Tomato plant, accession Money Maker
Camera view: tilt-top (135 deg); turntable rotation: 150 degrees
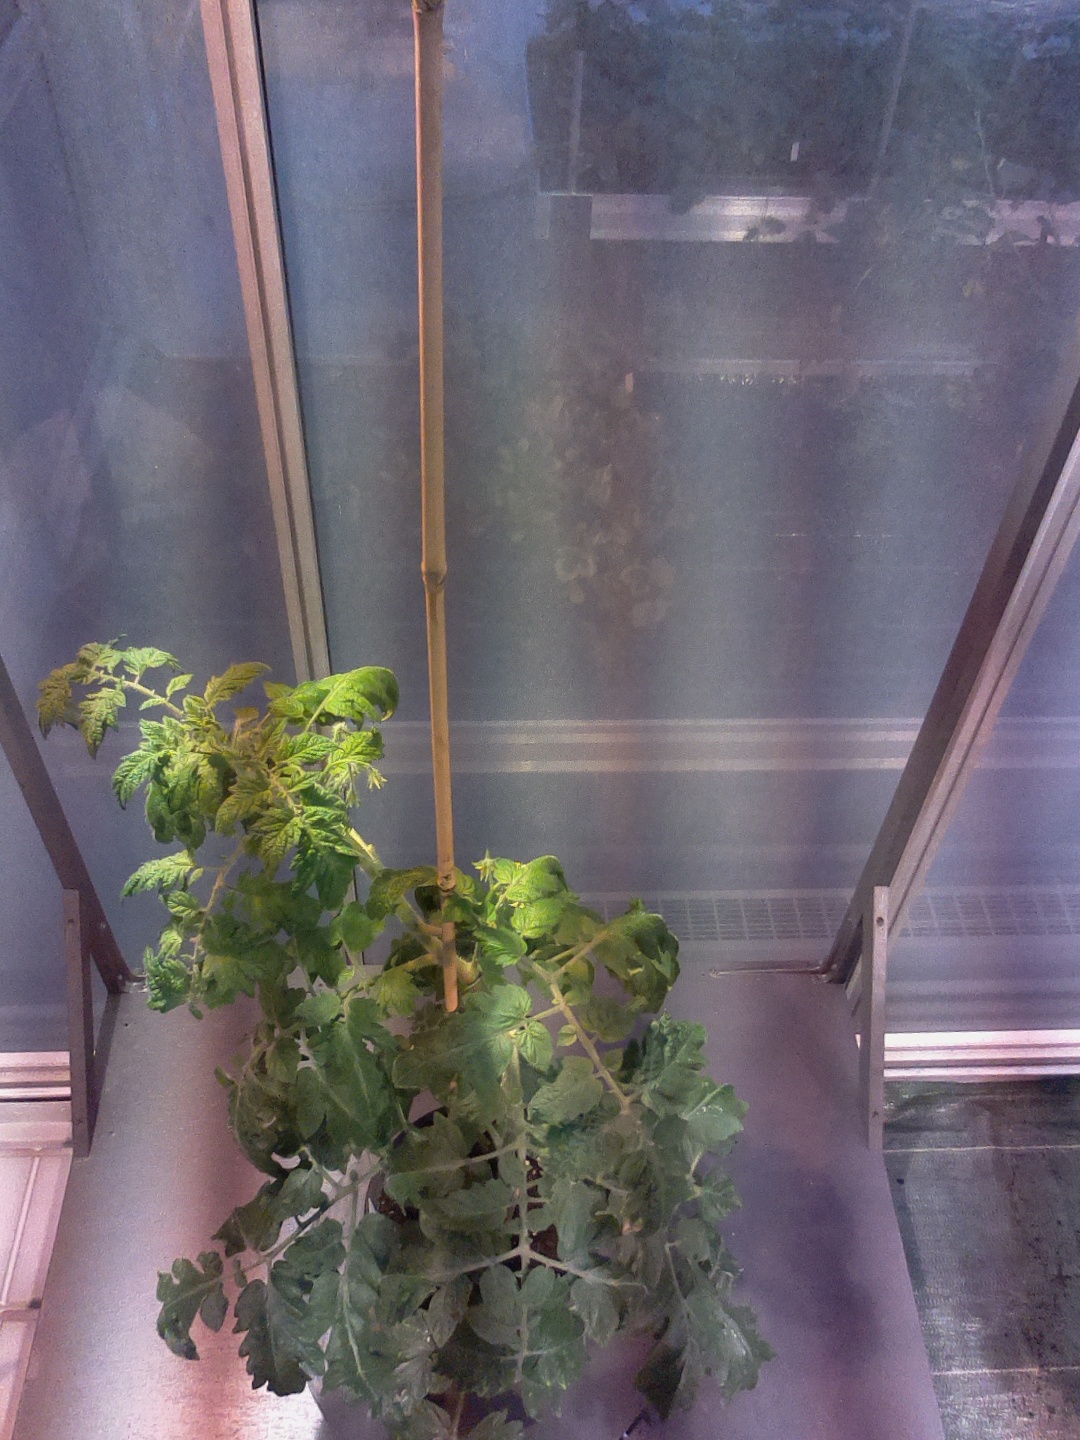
BBCH growth stage 65: Full flowering, 50%-60% of flowers open, first petals falling